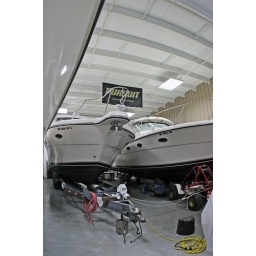
A couple of Tiara boats in a building with a Pursuit flag hanging in the rafters.